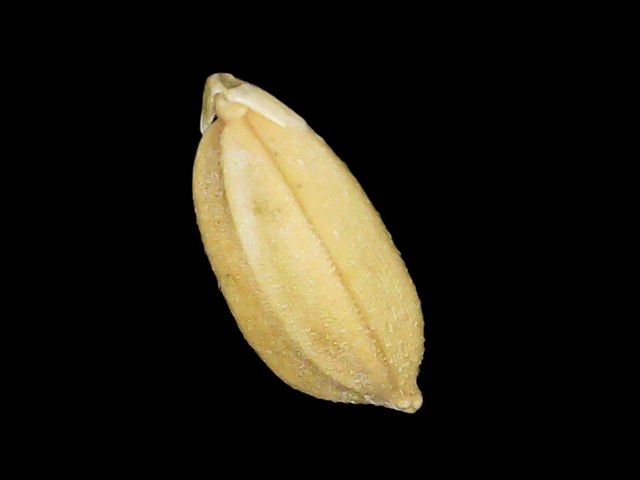
Rice variety: Binadhan08